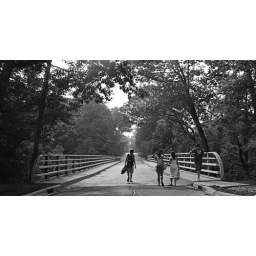
walking over bridge